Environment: real
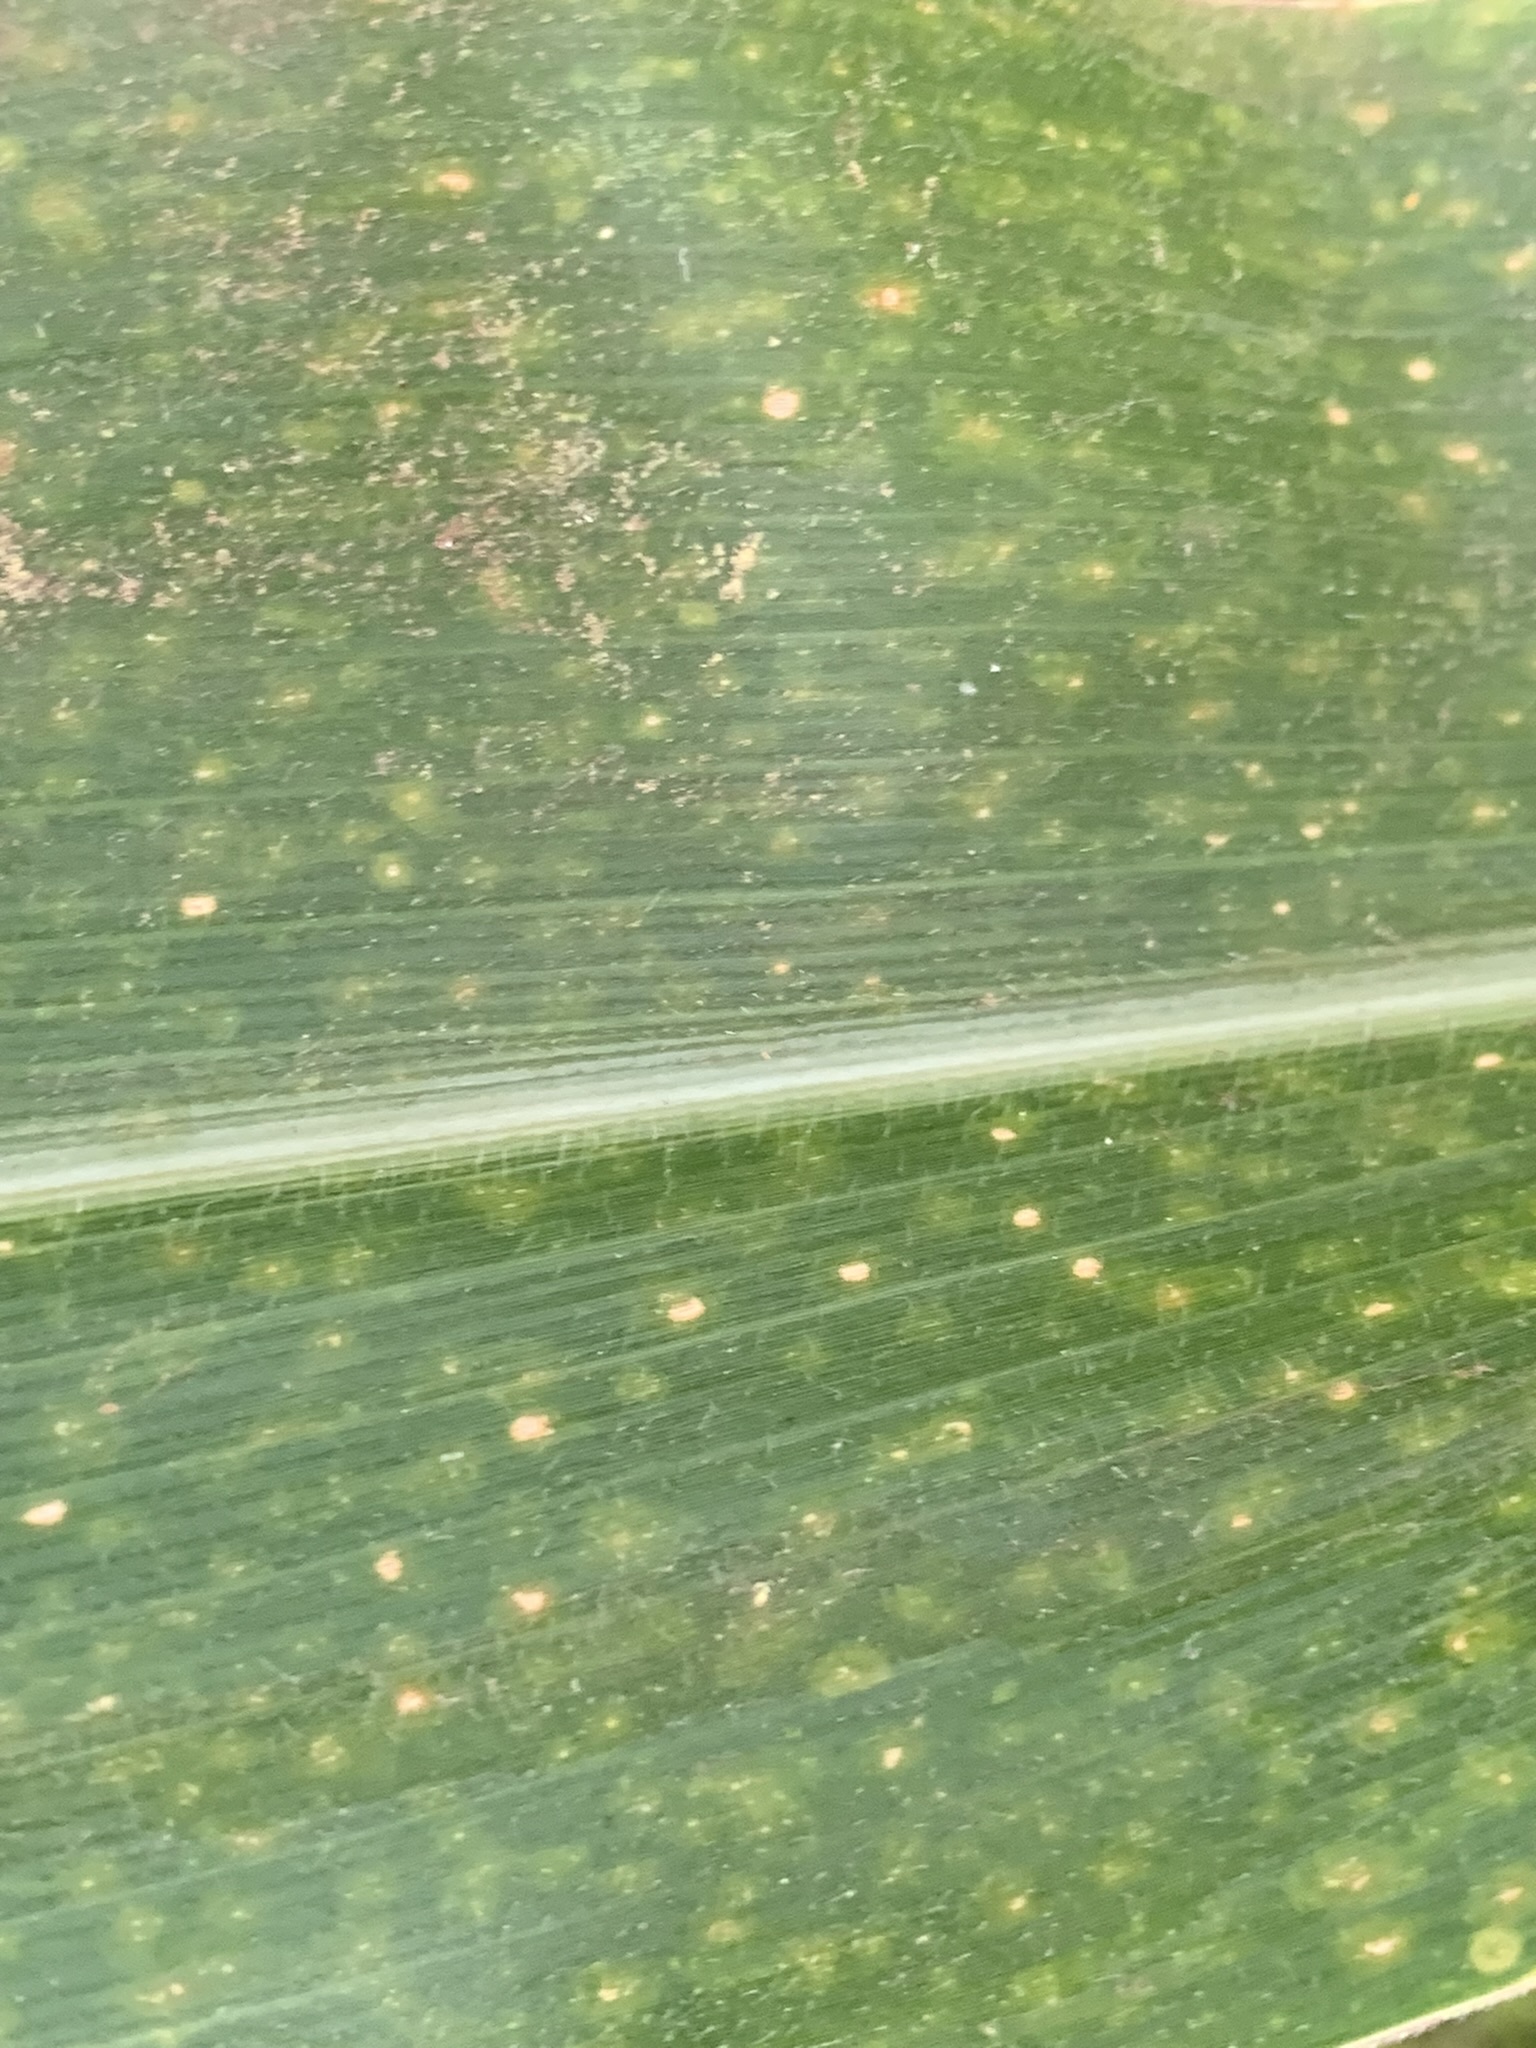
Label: lethal_necrosis